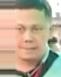
Age: 19